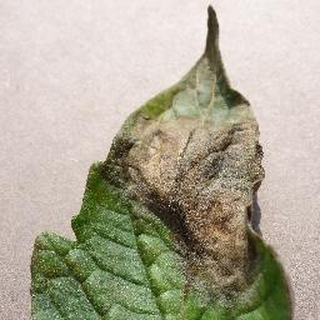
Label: tomato_late_blight